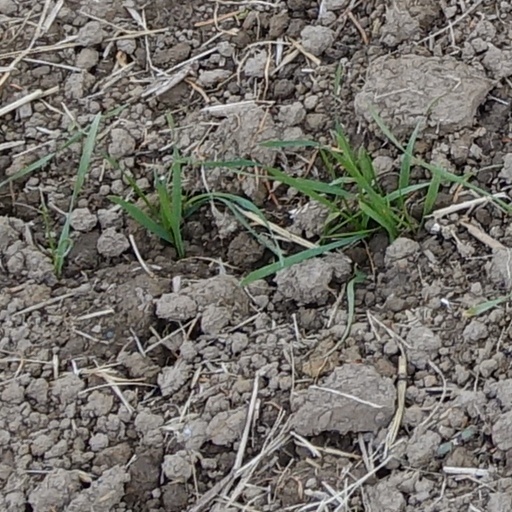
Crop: wheat